History of coal mining in the United States

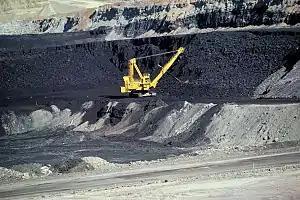
Surface coal mining in Wyoming

Irish mining engineer Richard Sutcliffe invented the first conveyor belt for use in the coal mines of Yorkshire in the early 1900s. Within the first forty years of the 20th century, more than sixty percent of US coal was loaded mechanically rather than by man power. The history of the industry is the history of increasing mechanization. As mechanization continued, fewer miners were needed, and some miners reacted with violence. One of the first machines to arrive at West Virginia's Kanawha field had to be escorted by armed guards. The same machine introduced at a mine in Illinois was operated at a slow speed because the superintendent feared labor troubles.